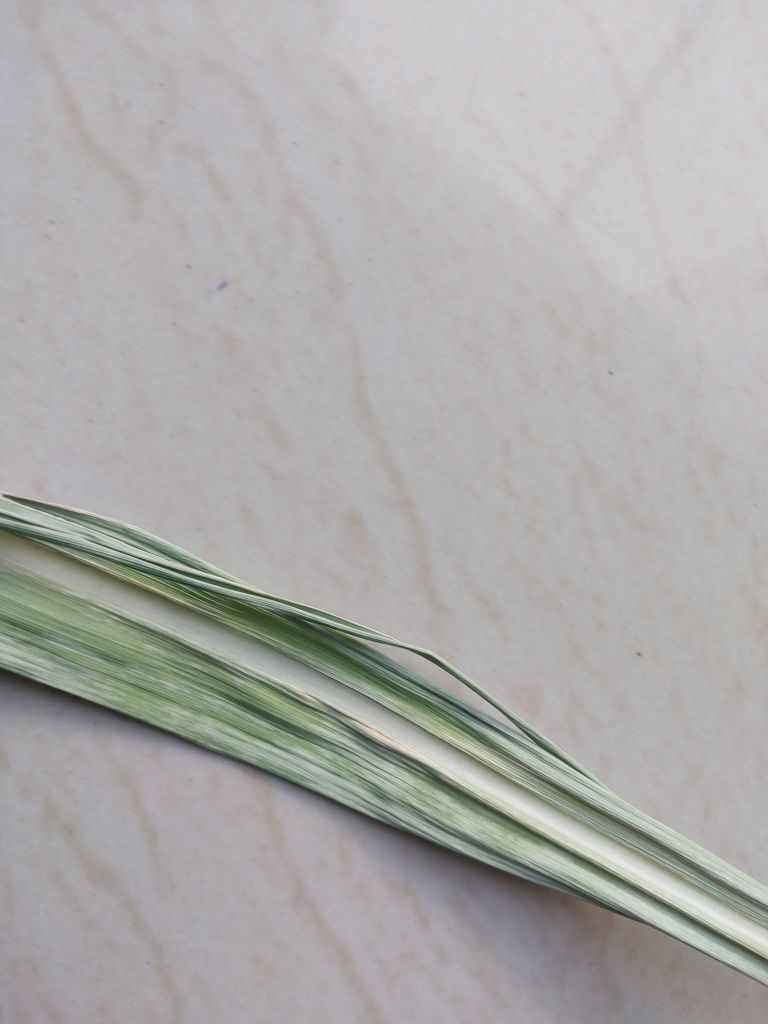
Label: Viral Disease